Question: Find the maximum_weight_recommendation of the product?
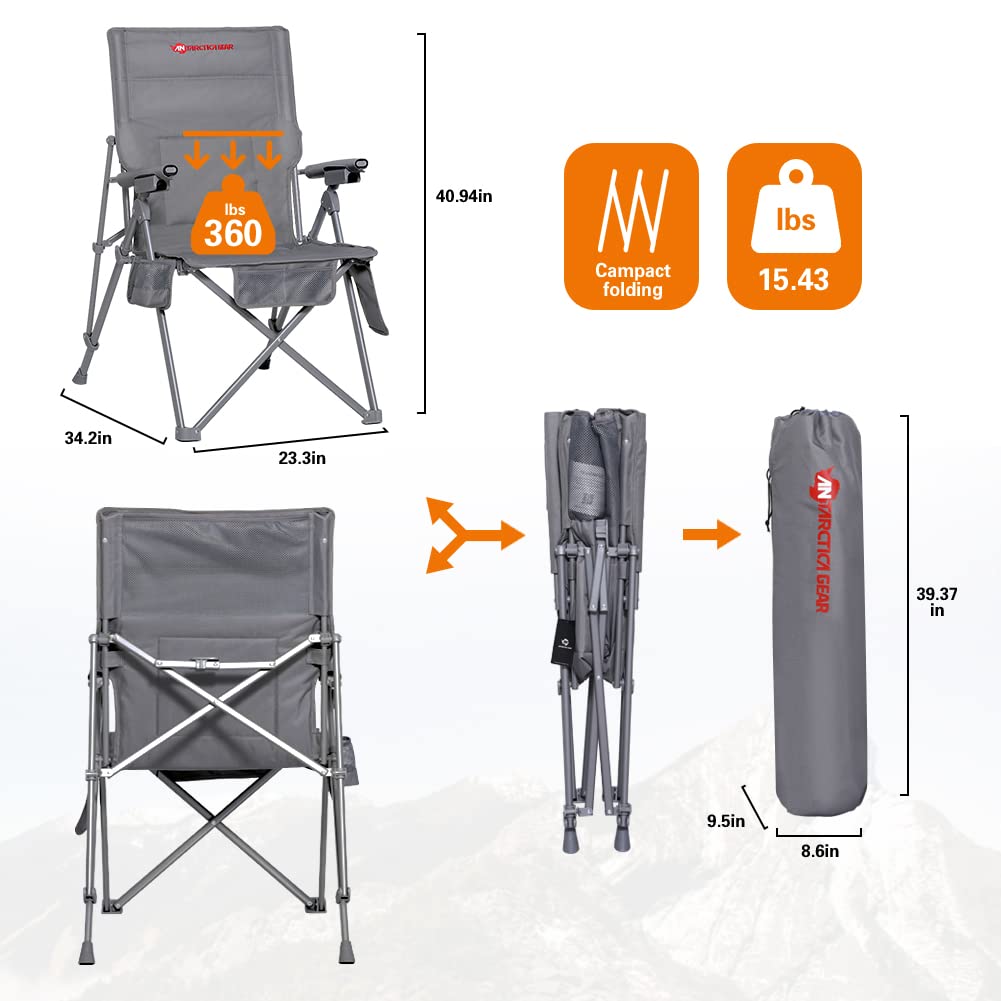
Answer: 360 pound